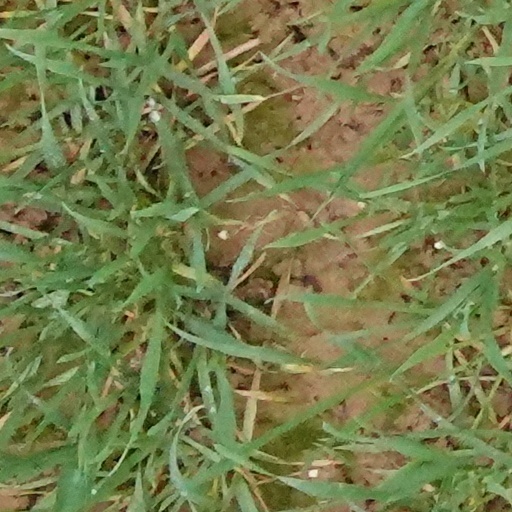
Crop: wheat